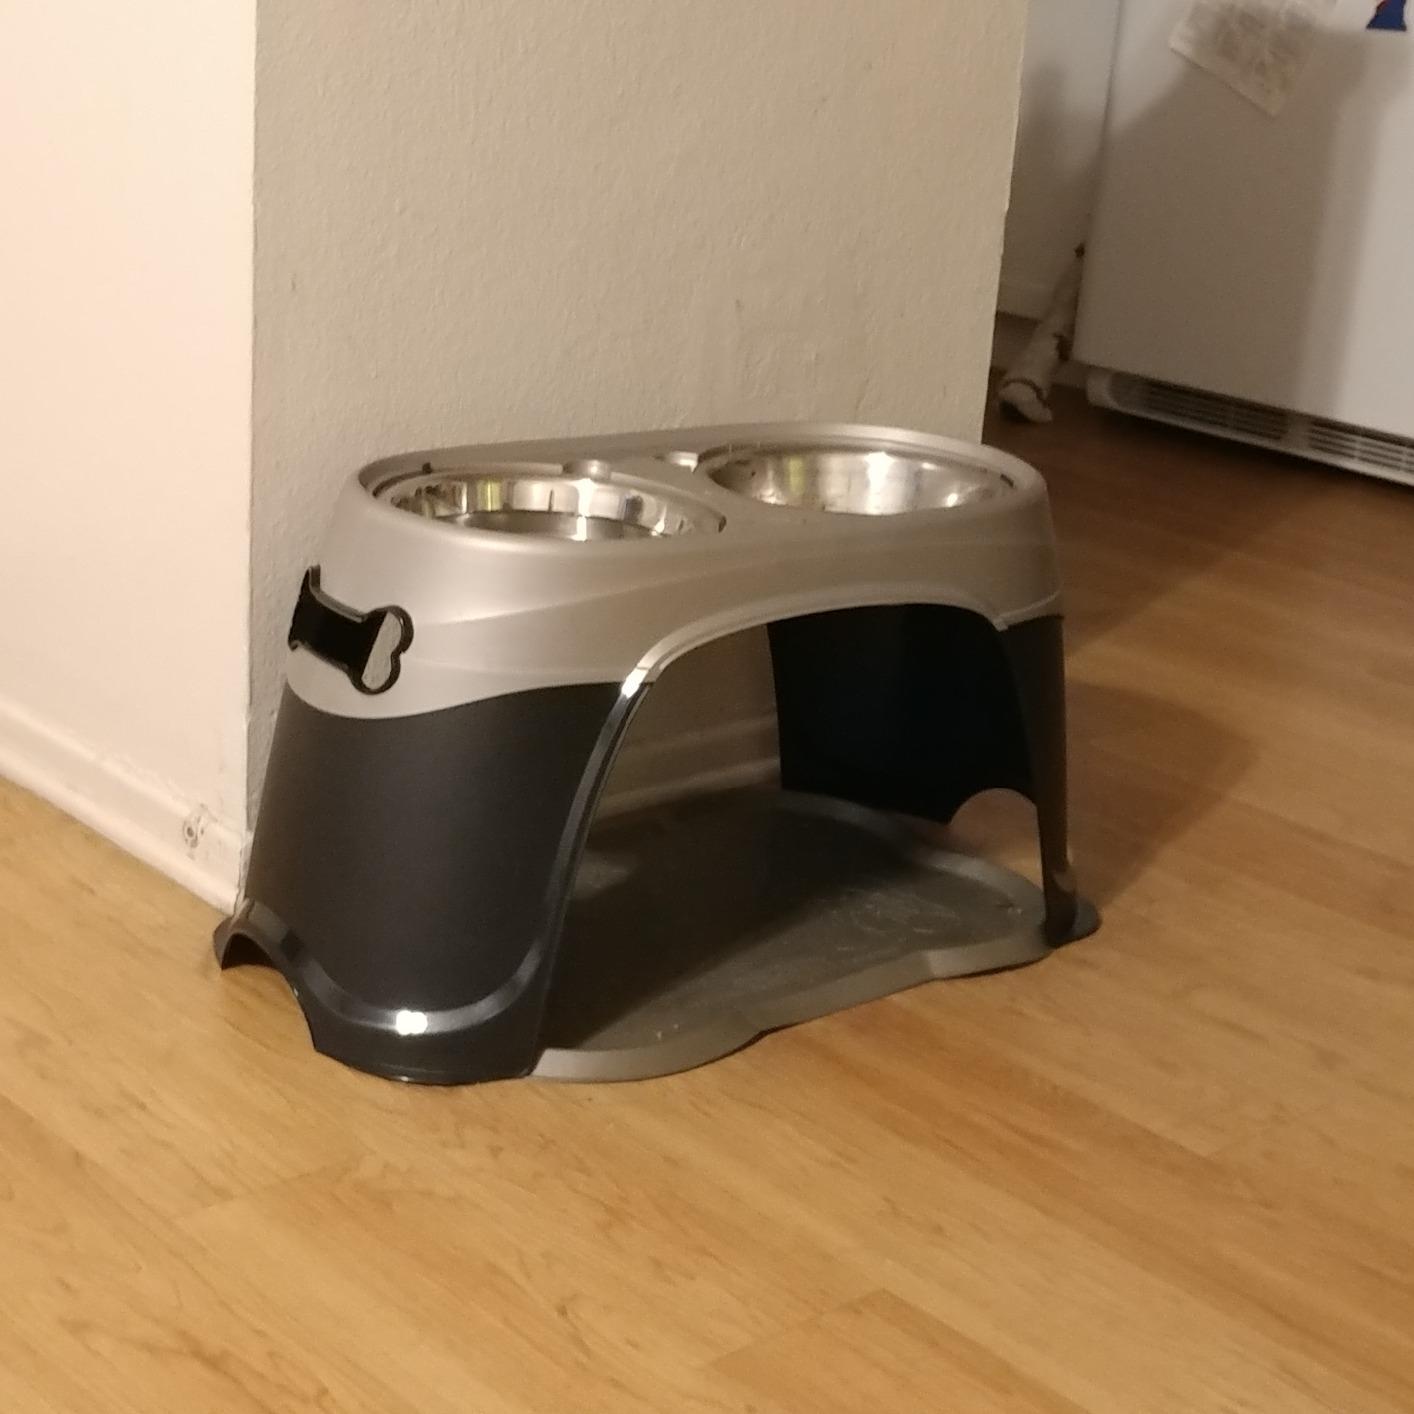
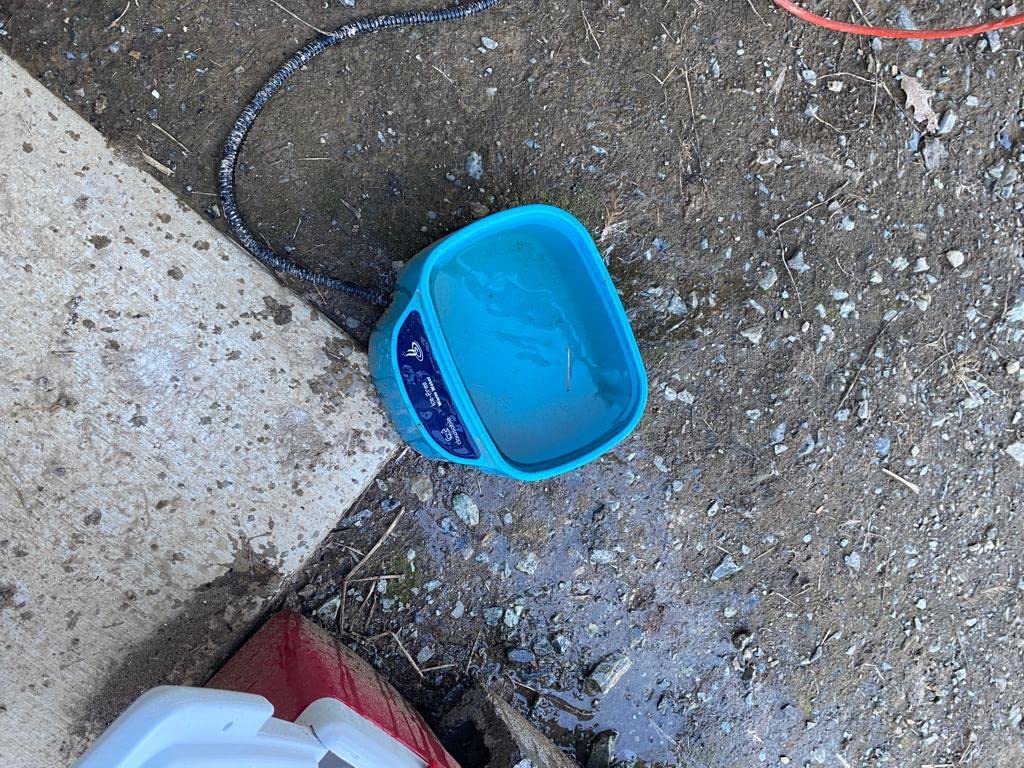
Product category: items_bowl
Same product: no